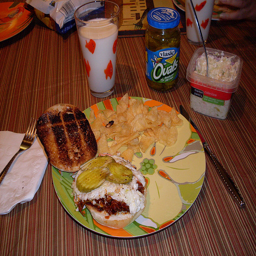
A floral dinner plate with a pulled pork sandwich and chips and a glass of milk on the side.
A plate holds a sandwich  and chips on top of a table.
A plate with potato chips and a burger of some kind.
An open face sandwich and a pile of potato chips on a plate.
A toasted bun is arranged near a sandwich covered in coleslaw and pickles.